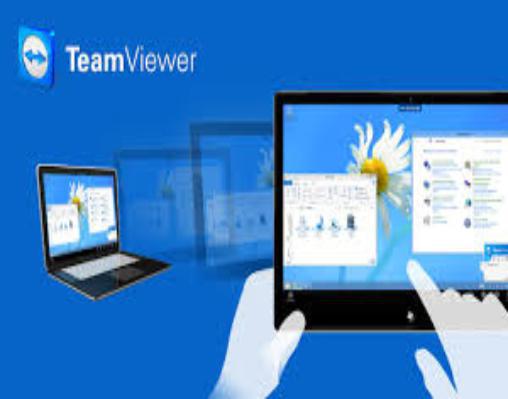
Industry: Others